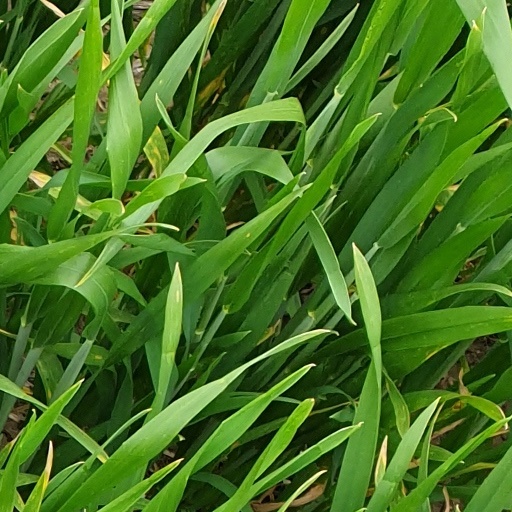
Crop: wheat